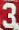
Number: 3